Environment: real
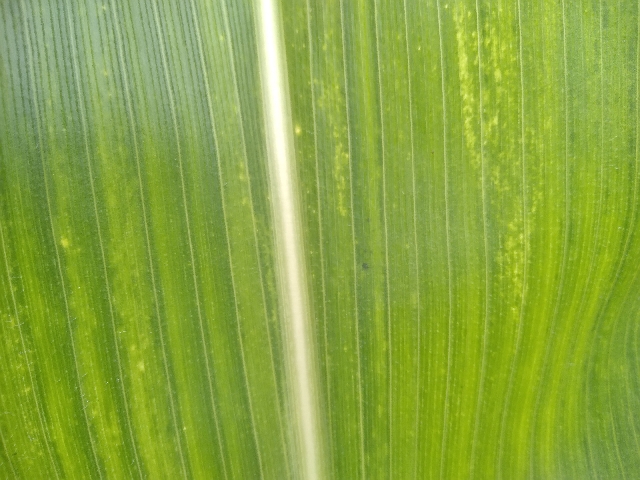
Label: lethal_necrosis